James Melton

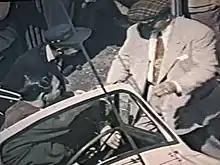
James Melton at the starting line of the 1951 Grand Prix Street Race at Watkins Glen NY

After voice training with Angelo Canarutto, Melton's operatic singing career took off in 1938 when he appeared with the Cincinnati Zoo Opera Company as Pinkerton in Puccini's "Madama Butterfly" and also with the St. Louis Opera Company as Alfredo in Verdi's "La Traviata". In 1939, he sang Pinkerton for his debut with the Philadelphia La Scala Opera Company with Annunciata Garrotto as Cio-cio-san. He worked with the Chicago Civic Opera from 1940 to 1942, appearing with Helen Jepson in "Madama Butterfly", with Lily Pons in Donizetti's "Lucia di Lammermoor", with Risë Stevens in "Mignon" and in Flotow's "Martha". On 7 December 1942, Melton debuted at the Metropolitan Opera as Tamino in Mozart's "The Magic Flute". He continued to perform at the Met through 1950.